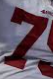
Number: 7